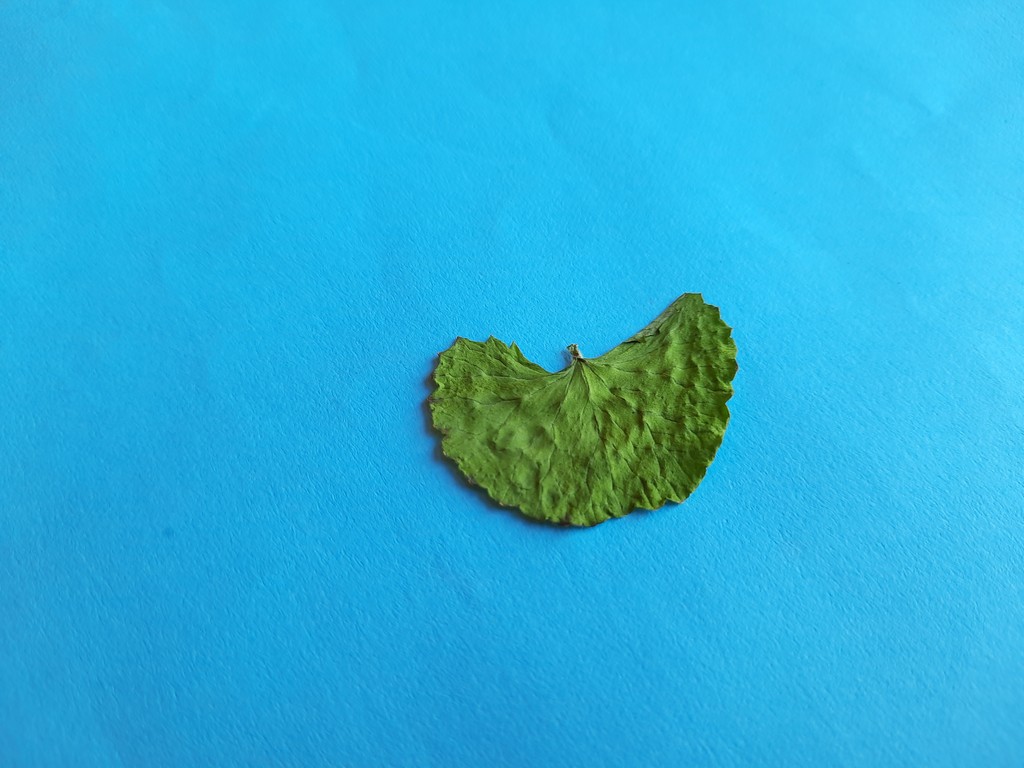
Label: Dried